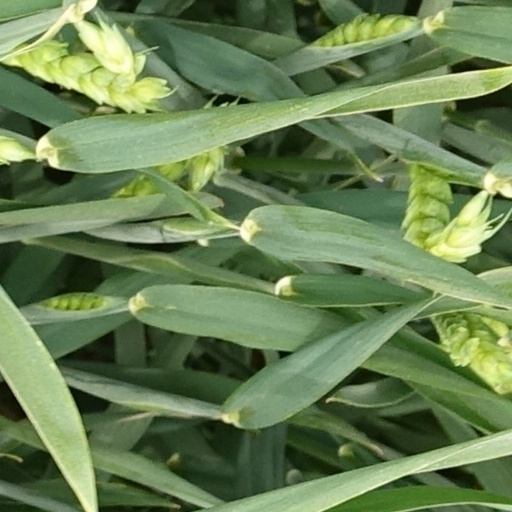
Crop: wheat